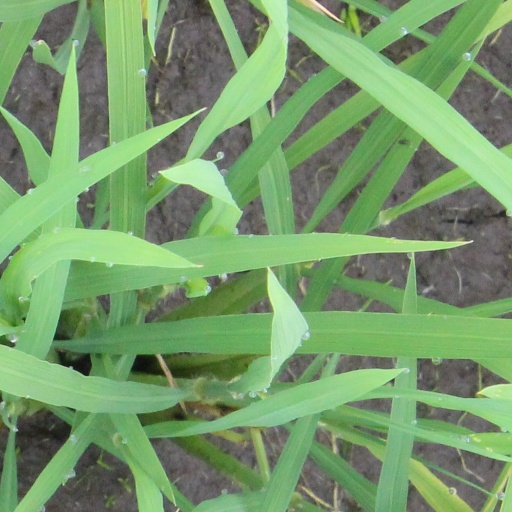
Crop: rice